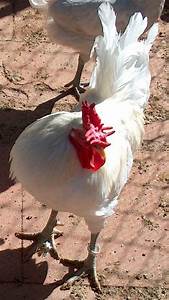
Label: gallina